USS Mackerel (SST-1)

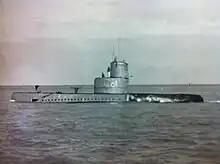
A photo taken from the submarine tender of USS "Mackerel" (SST-1) off Key West, Florida, on 3 March 1964 with a "rubber girdle" installed.

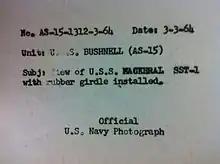
Original U.S. Navy photo documentation on reverse.

Following her renaming, "Mackerel" participated in fleet exercises off the United States East Coast, mainly conducting training assignments and providing services as a target, including some for the Fleet Sonar School at Key West. She also made several cruises testing new equipment for submarines. On 2 April 1957, she departed Key West on a special sound-damping project during a voyage to Annapolis, Maryland. She conducted more training and target cruises into the early 1960s.